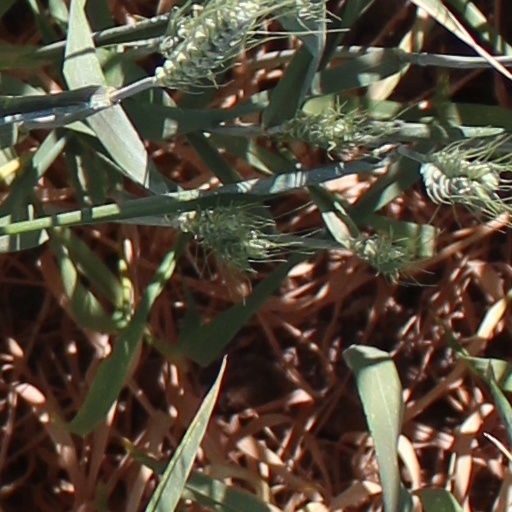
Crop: wheat